Brenton Thwaites

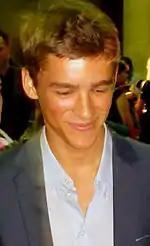
Thwaites at the premiere of "Oculus", Toronto Film Festival, 8 September 2013

In 2013, Thwaites starred in the psychological/supernatural horror film "Oculus" as the male lead Tim Russell. Production on the film began in October 2012 in Alabama, and was completed a few weeks later. The film was first released on 5 September 2013, at the 2013 Toronto International Film Festival, and received a worldwide theatrical release on 11 April 2014. His performance as Russell was well received by "Indiewire", which claimed that Thwaites maintained a "credibly frightened demeanor" throughout the film.